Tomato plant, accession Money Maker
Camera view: horizontal (90 deg, fisheye); turntable rotation: 240 degrees
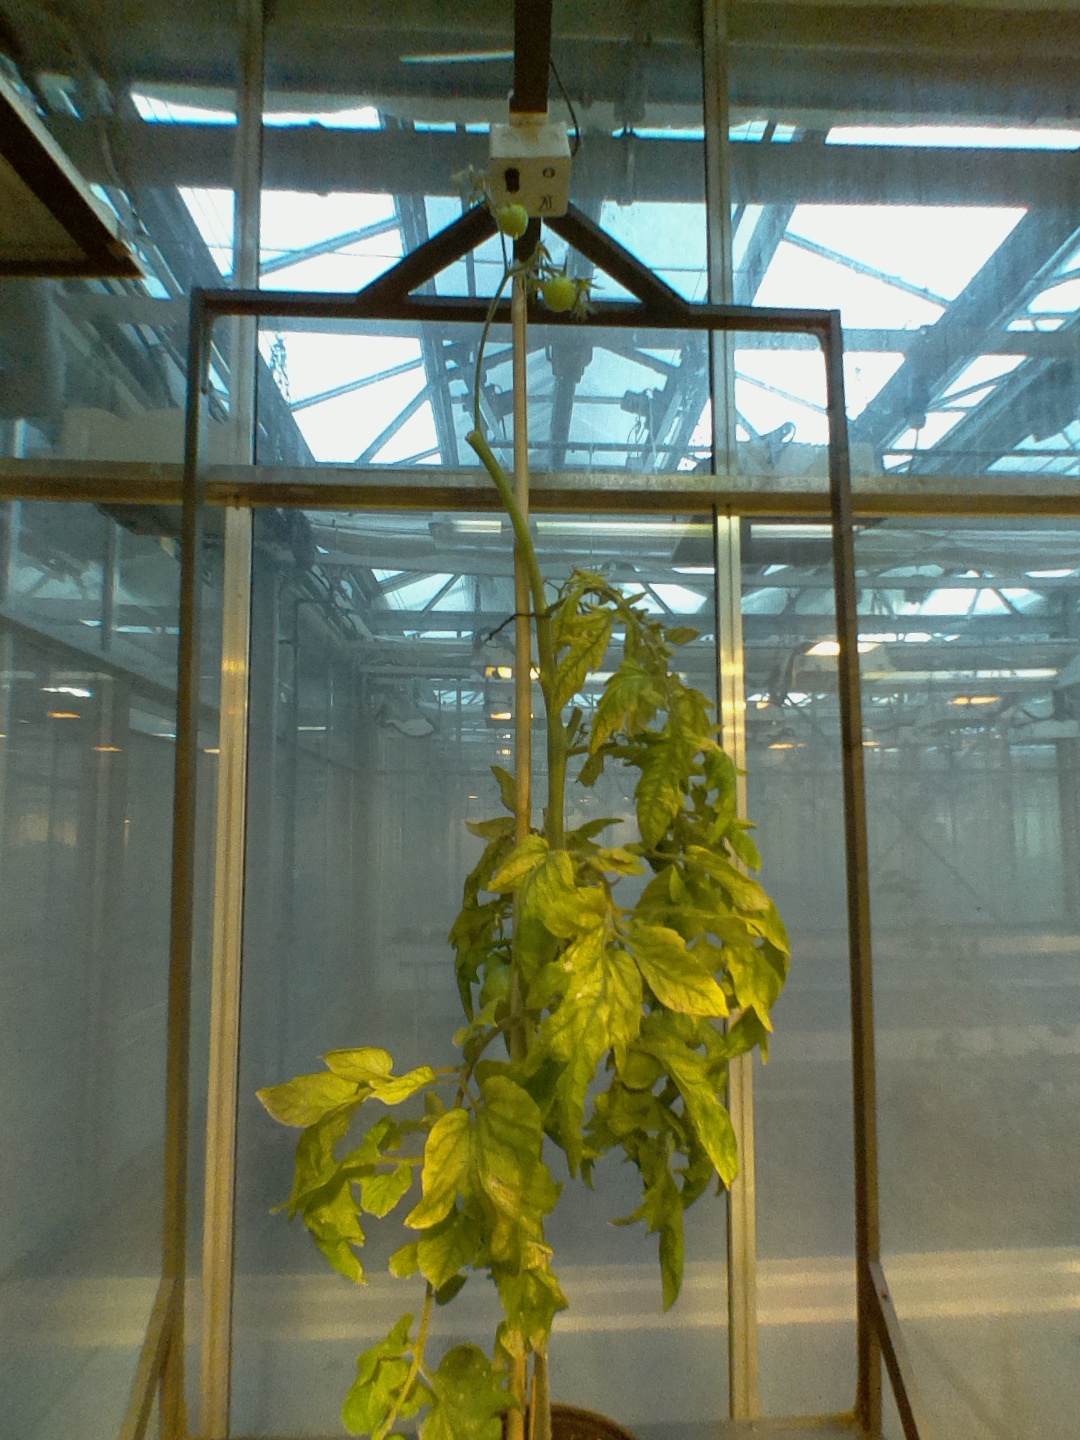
BBCH growth stage 78: 80% -90% of final fruit size